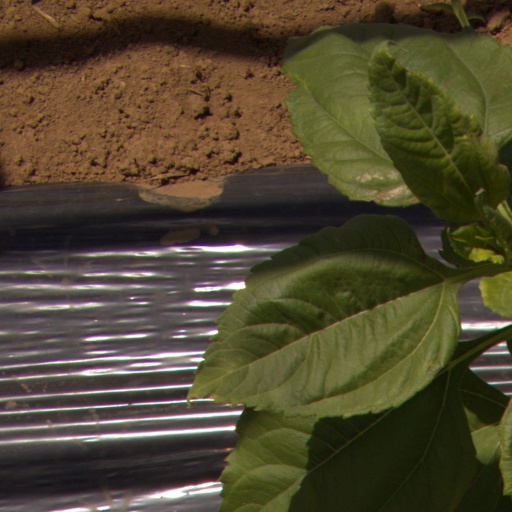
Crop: Jerusalem artichoke